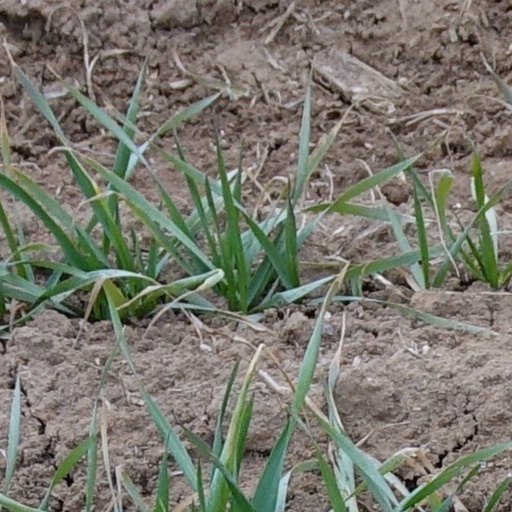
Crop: wheat